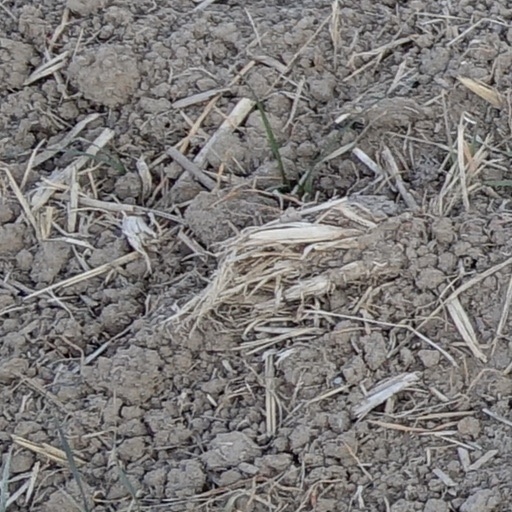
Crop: wheat